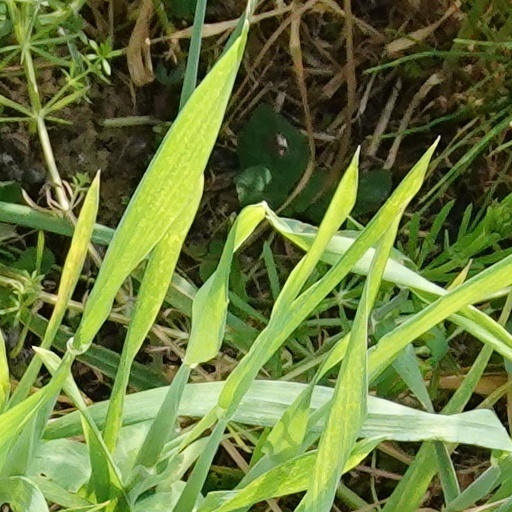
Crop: wheat